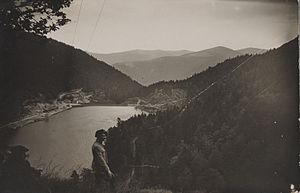
Le général Louis Marie Gaston d'Armau de Pouydraguin inspecte le téléphérique descendant du Hohneck (Massif des Vosges) au lac de Schiessrothried (Haut-Rhin). (1916-1917)
Louis Marie Gaston d’Armau de Pouydraguin, est un officier général français.